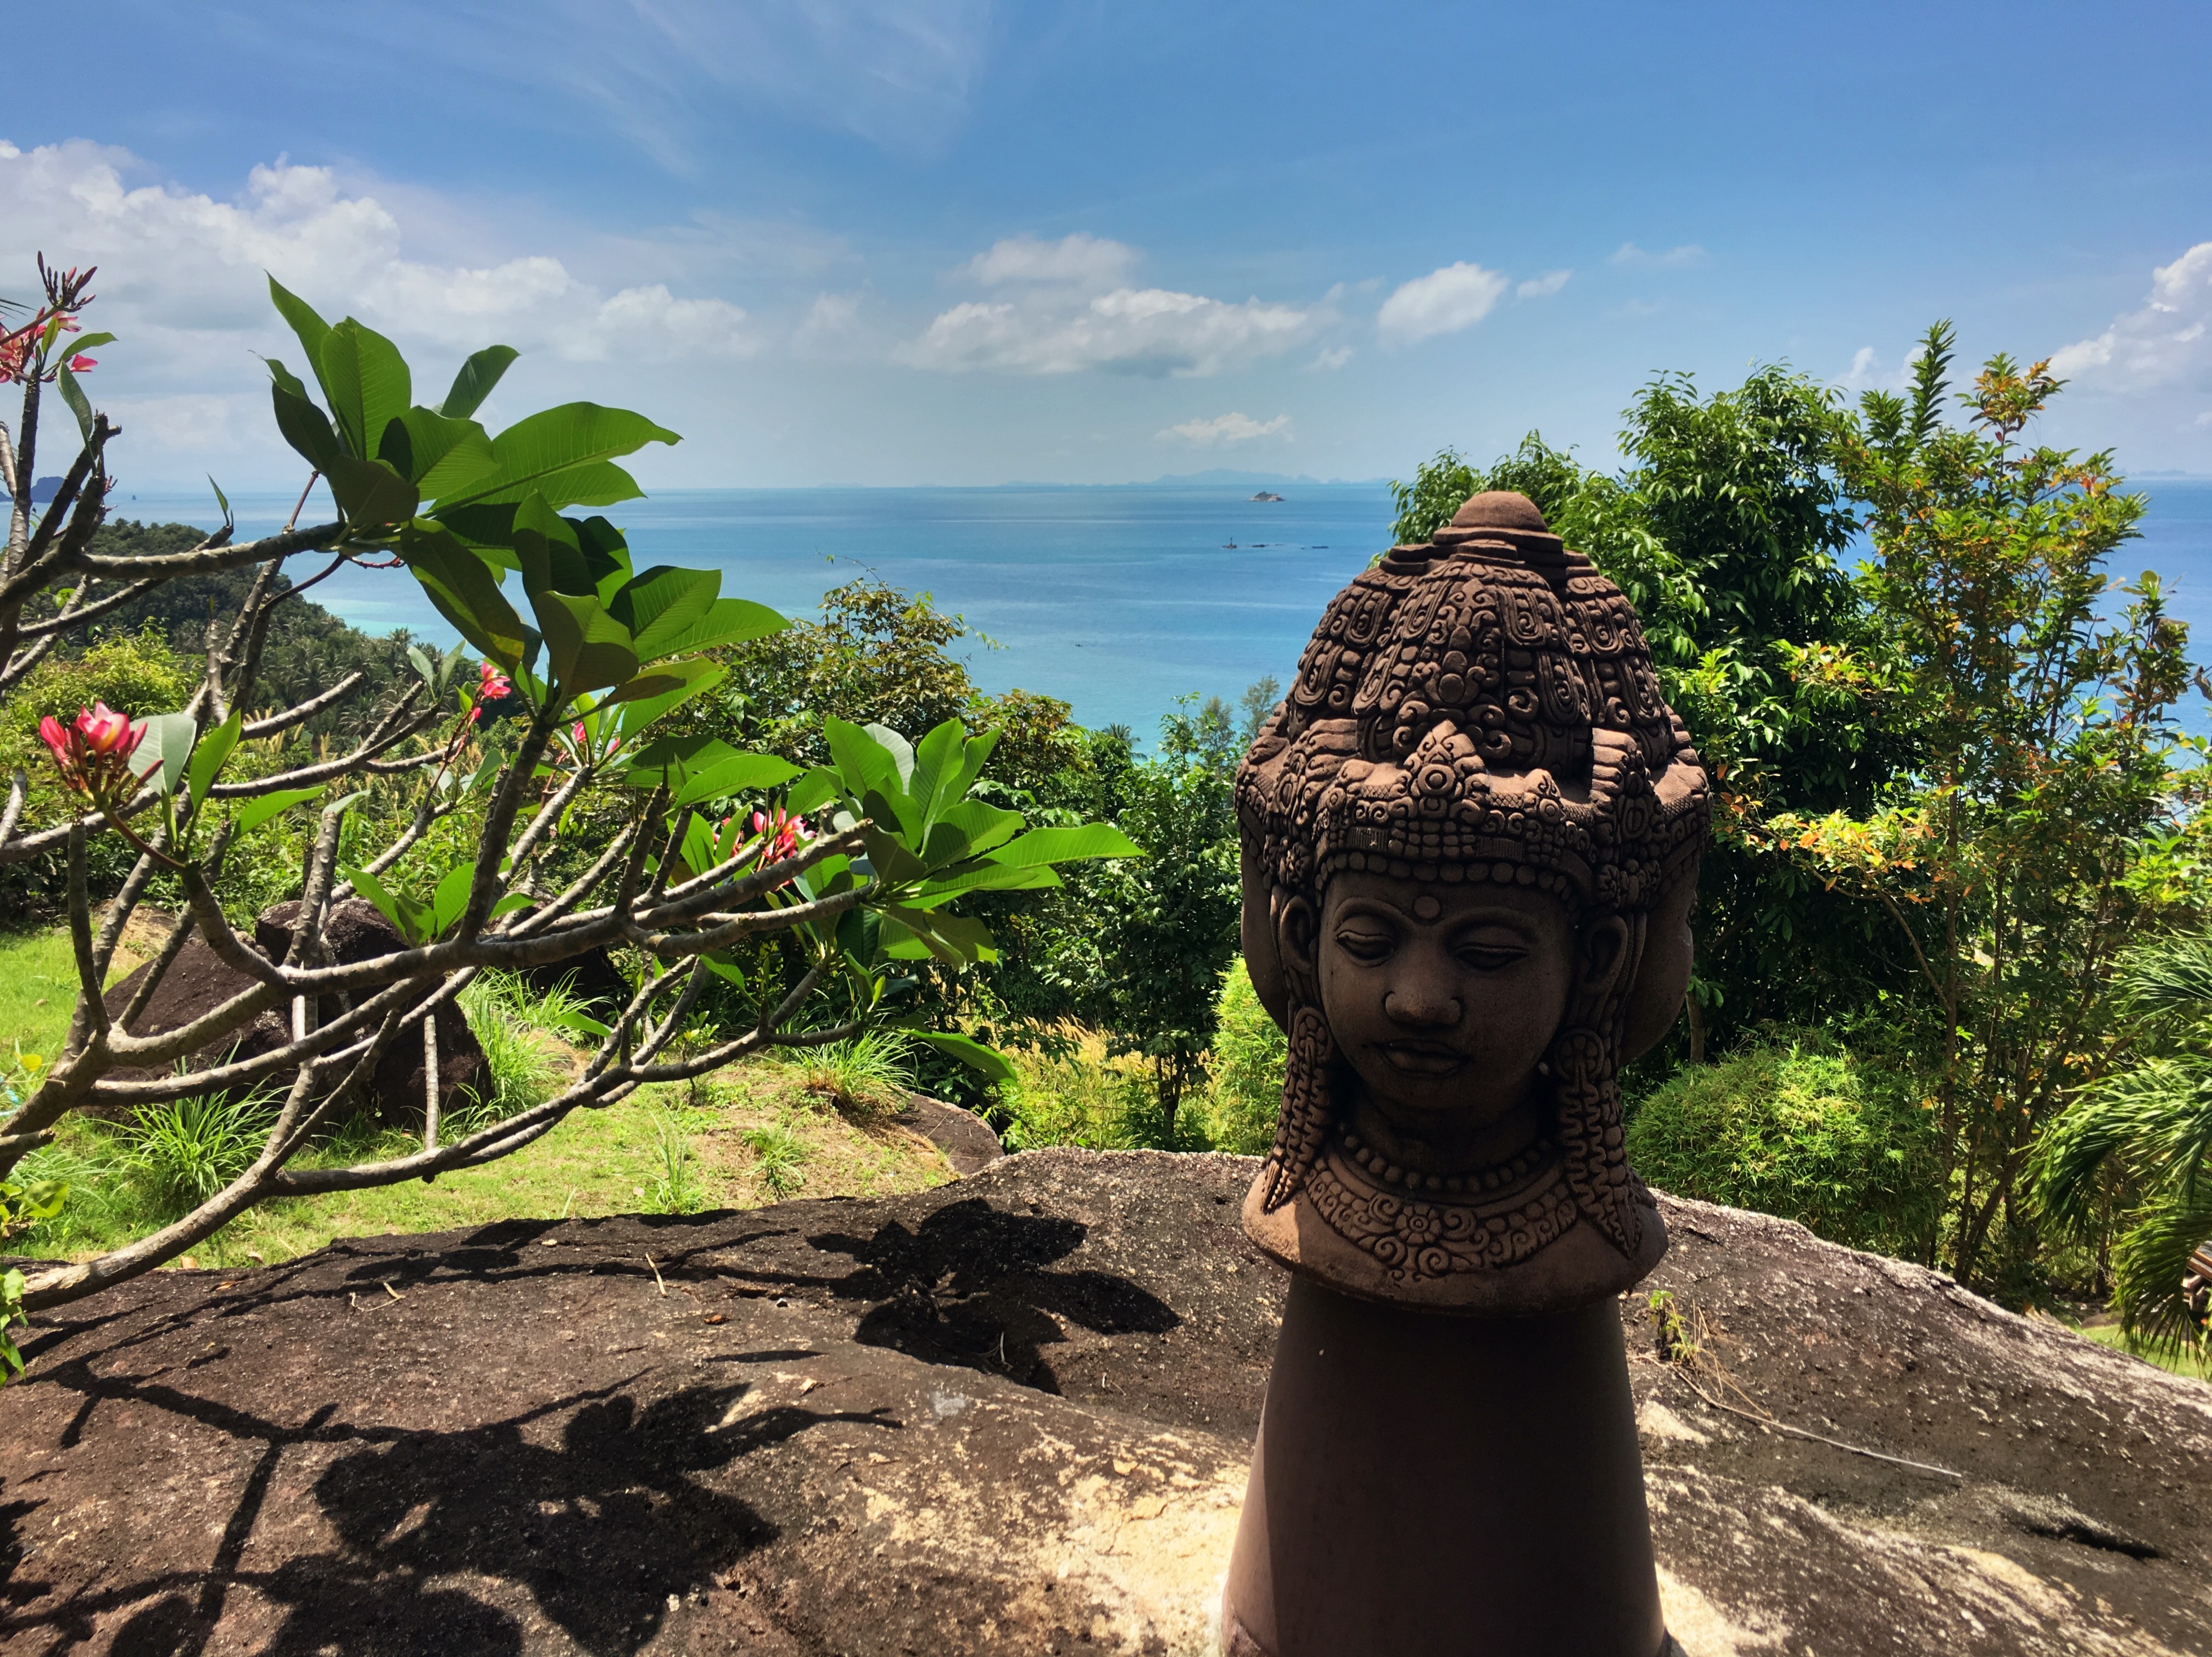
mountain, sky, wilderness, tree, botany, cloud, rock, tropics, sculpture, tourism, ocean, plant, adaptation, vacation, wood, fictional character, beach, palm tree, art, statue, world, sea, visual arts, village, house, meteorological phenomenon, flower, coast